Dactylanthus taylorii

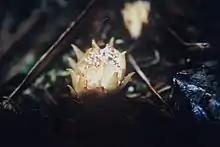
"Dactylanthus taylorii" in flower

"Dactylanthus taylorii" is a round, warty, tuber-like stem (up to 50 cm wide) or haustorium with no roots, which draws nutrients from the roots of its host. Its leaves do not photosynthesise, and are reduced to floral bracts. Some plants have been aged in excess of 30 years old. "Dactylanthus" prefers damp but not waterlogged soil, and is often found at the head of small streams. It parasitises about 30 species of native hardwood trees and shrubs, preferring those growing in secondary forest on the margin of mature podocarp forest. Common hosts include patē/seven-finger ("Schefflera digitata"), five-finger ("Neopanax arboreus"), lemonwood ("Pittosporum eugenioides"), and putaputaweta ("Carpodetus serratus").